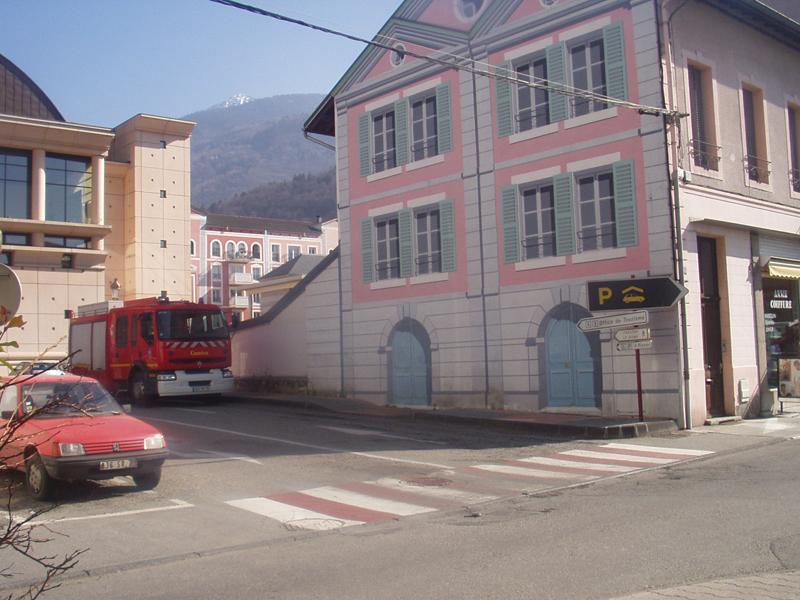
question: 車は何台ありますか？
answer: １台

question: 消防車は何台ありますか？
answer: 1台

question: 手前の車はどんな色ですか？
answer: 赤色

question: 車はどうなってますか？
answer: 停車している

question: 消防車はどこにありますか？
answer: 道路の脇

question: 天気はどうなってますか？
answer: 晴れている

question: 標識はいくつありますか？
answer: ４つ

question: 一番上の標識はどんな色ですか？
answer: 黒色